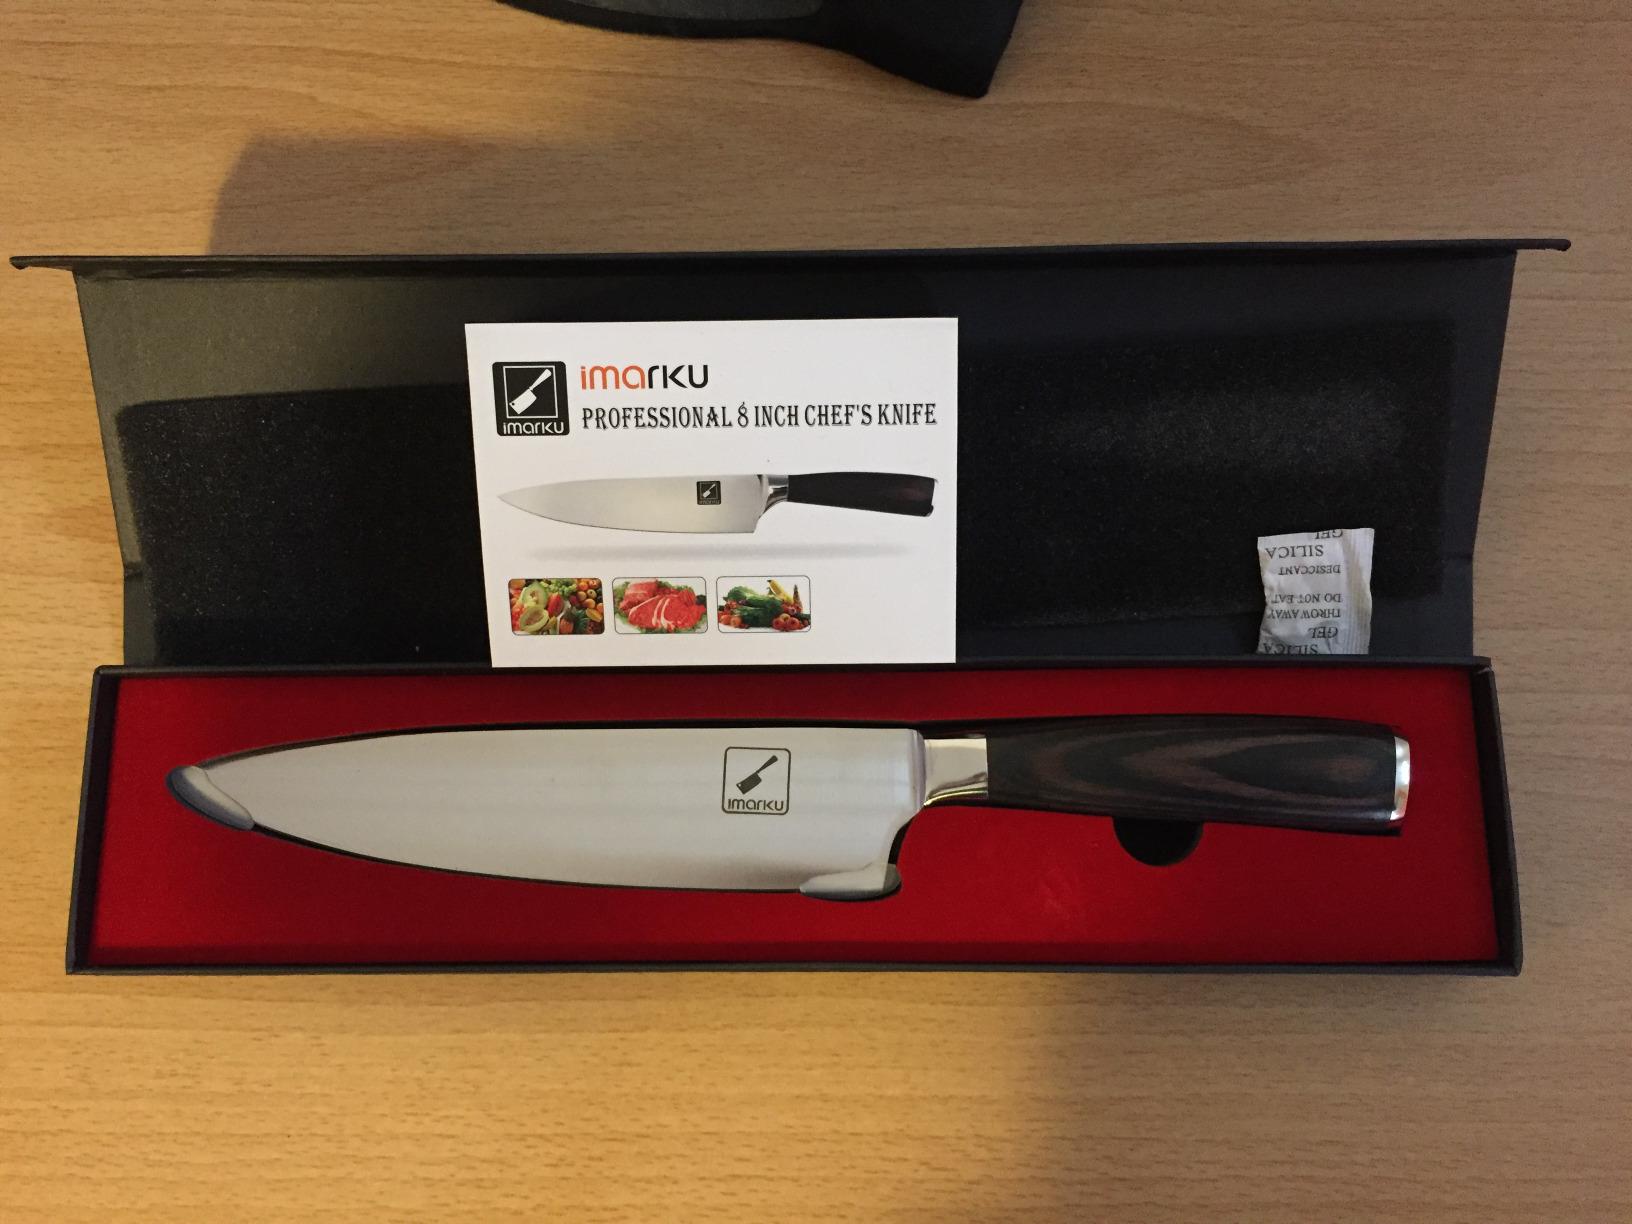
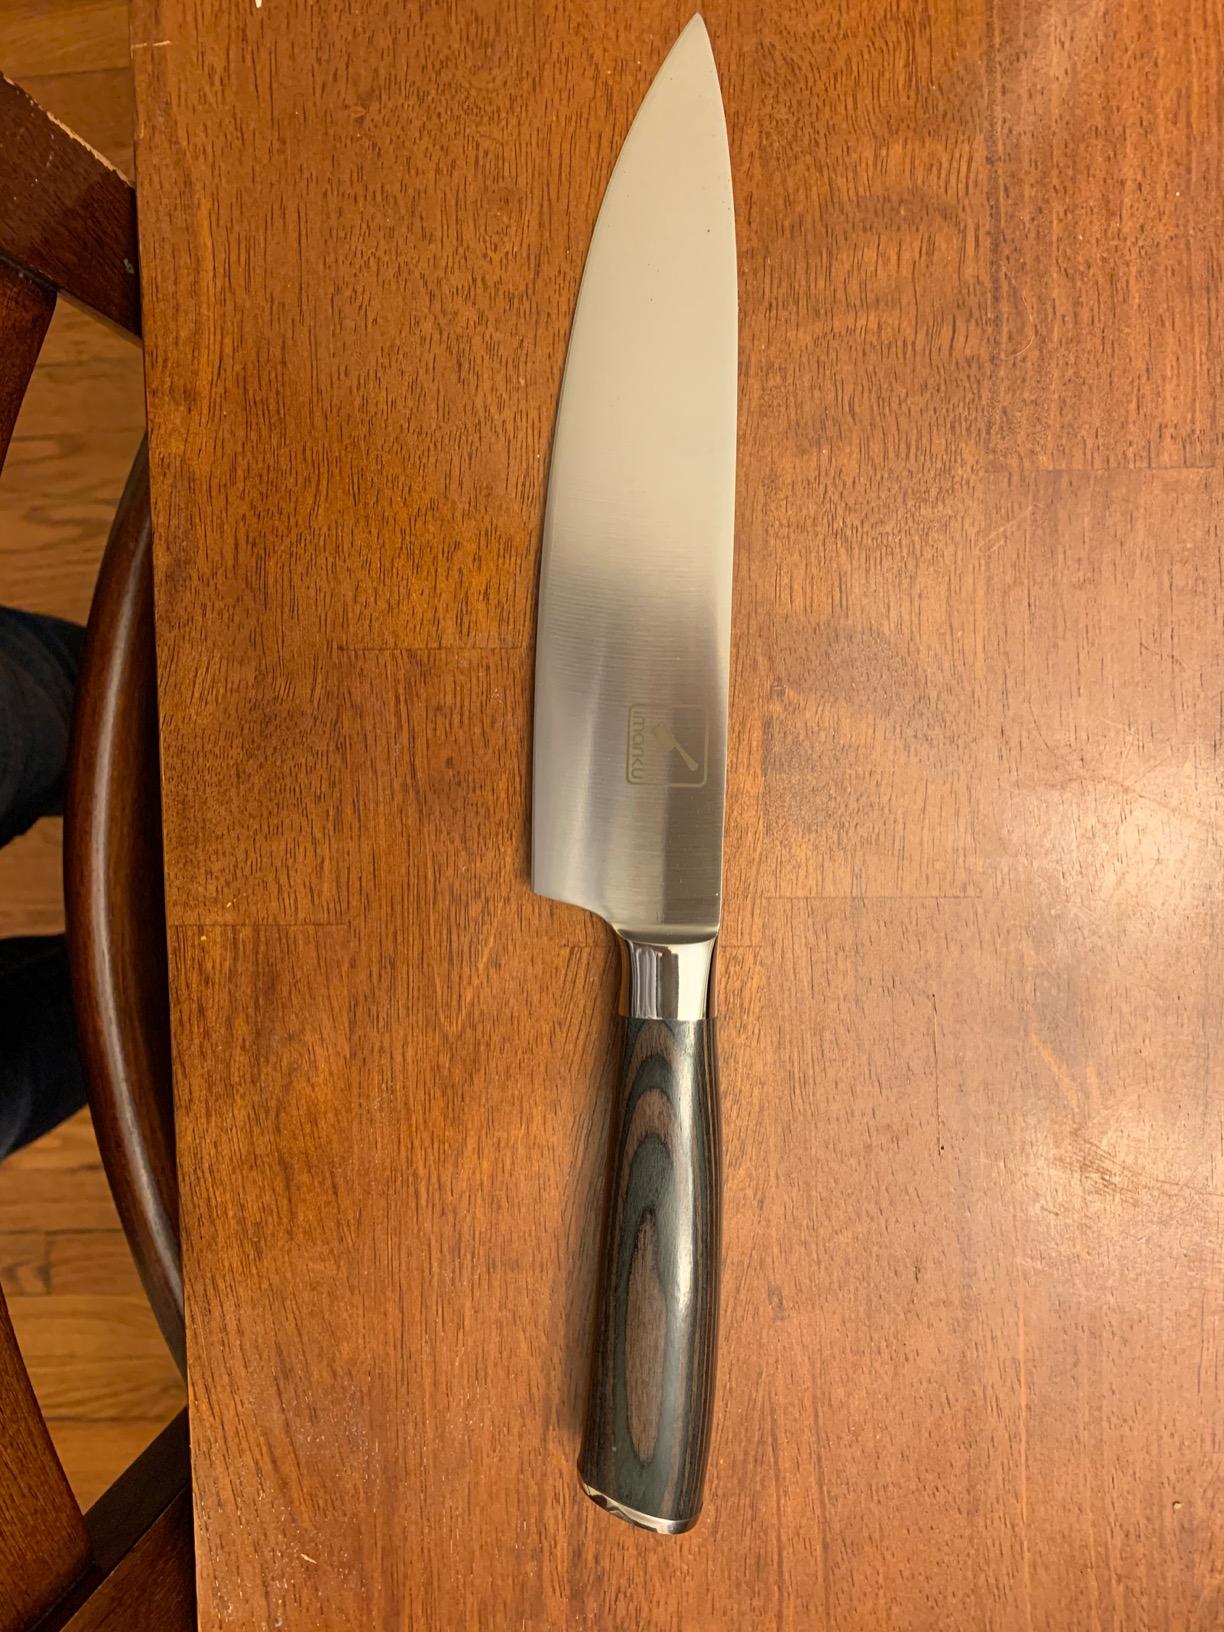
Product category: items_knife
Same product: yes